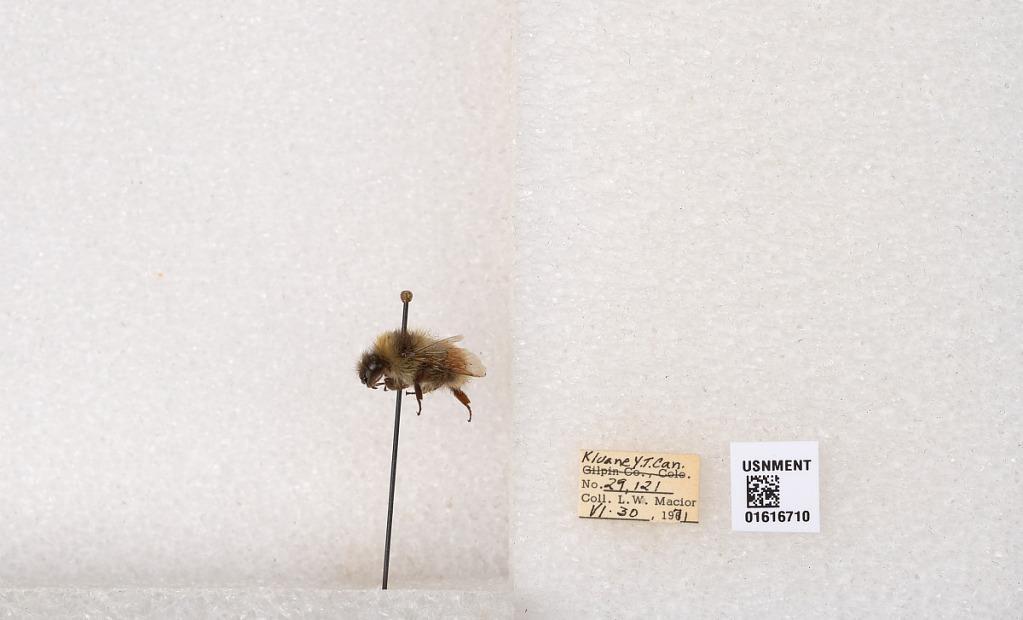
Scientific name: Bombus (Pyrobombus) sylvicola Kirby
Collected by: L. Macior
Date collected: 1971-6-30
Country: Canada
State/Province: Yukon Territory
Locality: Kluane National Park and Reserve
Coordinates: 60.7493, -139.504